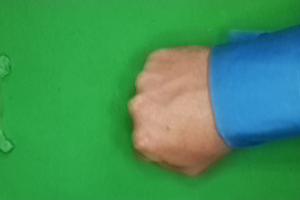
Label: rock